Nathan Law

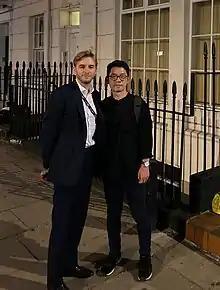
Law with democracy activist Luke de Pulford in London, shortly after beginning self-exile

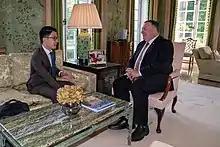
Nathan Law met with U.S. Secretary of State Mike Pompeo in London, July 2020

Hours after the promulgation of the new security law in Hong Kong enacted by Beijing on 30 June 2020, Nathan Law and the other leaders of Demosistō resigned from their offices and the party disbanded. On 2 July, he announced that he had left Hong Kong due to safety concerns. In his statement he encouraged the international community to continue advocating for the Hong Kong protesters, and said that he did not know when he would return to Hong Kong. He dropped out from the pro-democracy primaries and days later announced he was in London. Law met with US secretary of state Mike Pompeo during his visit to the United Kingdom in the same month, discussing the situation in Hong Kong, especially the possibility of Beijing's "meddling" in upcoming legislative elections, as well as human rights in Tibet and Xinjiang.